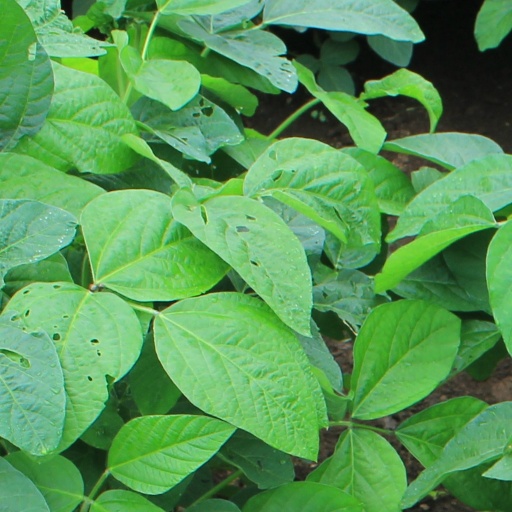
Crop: soybean